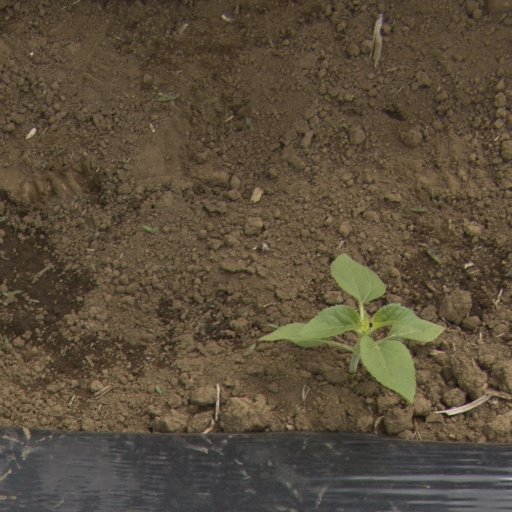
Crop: Jerusalem artichoke